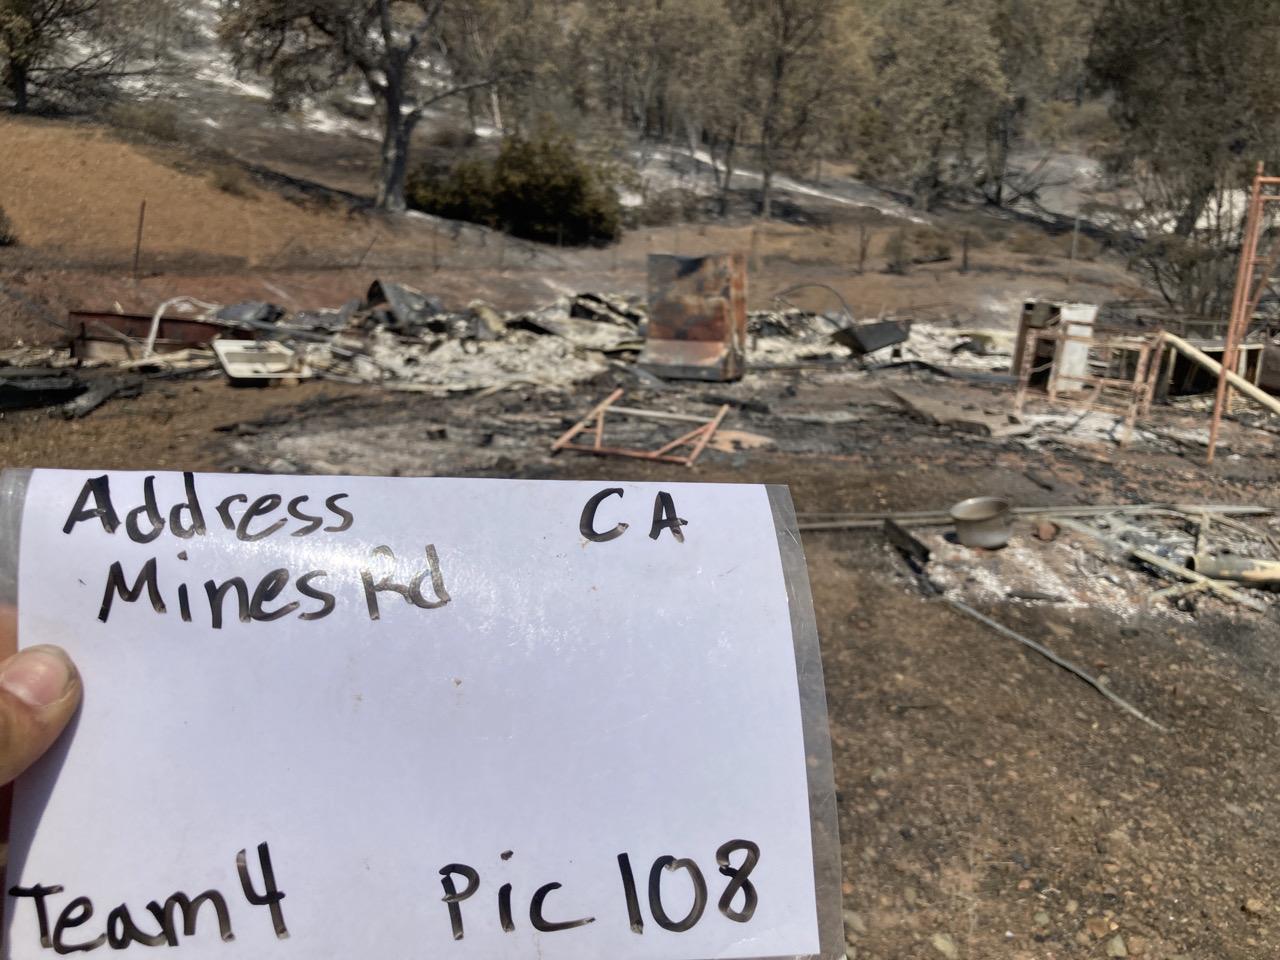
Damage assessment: destroyed